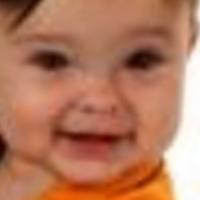
Age group: age 01-10